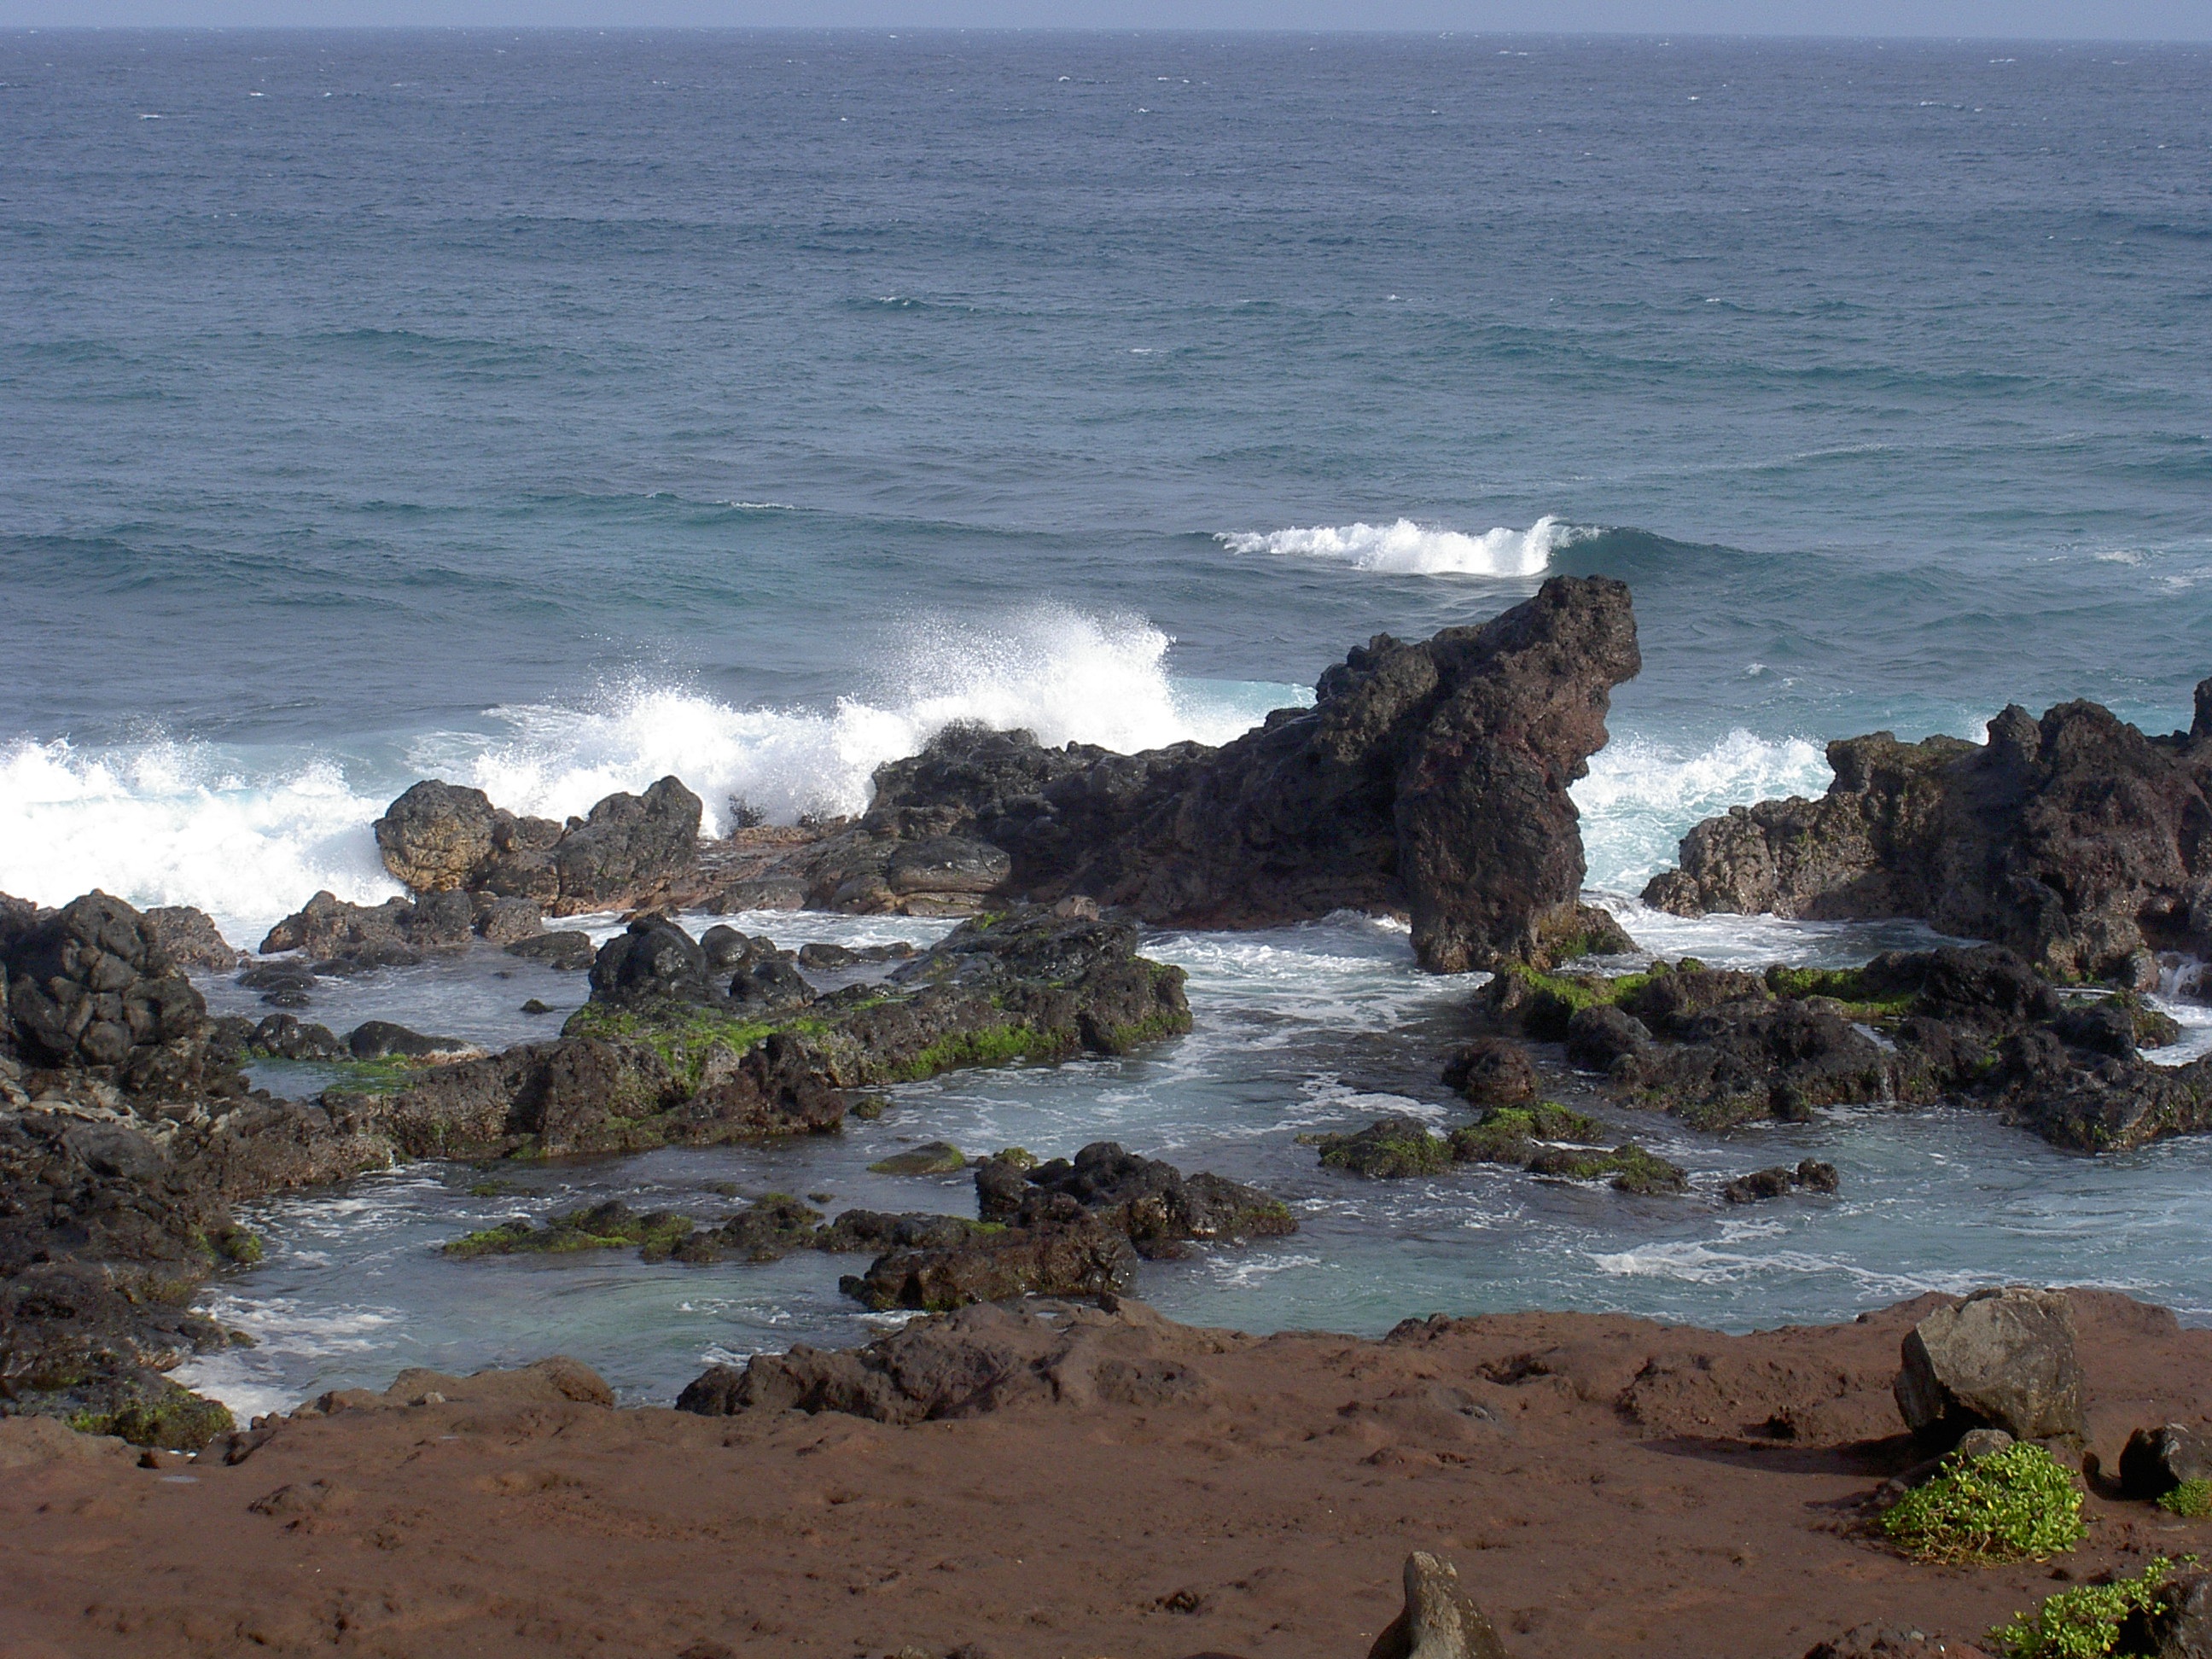
beach, landscape, sea, coast, rock, ocean, shore, wave, vacation, cliff, surf, cove, tropical, bay, stack, hawaii, terrain, material, body of water, rocks, cape, islet, landform, geographical feature, wind wave